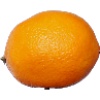
Label: Lemon Meyer 1